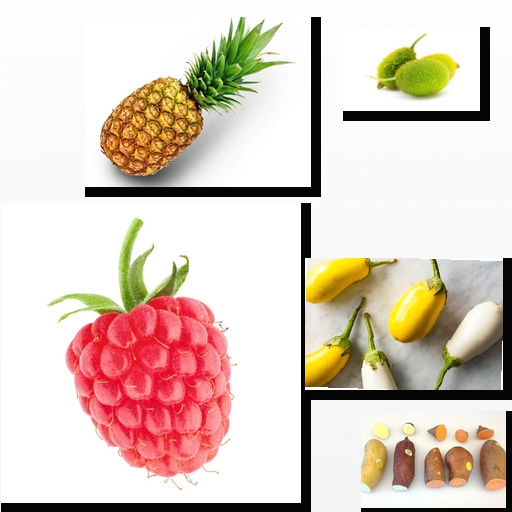
Food items: sweet_potato, pineapple, raspberry, spiny_gourd, eggplant